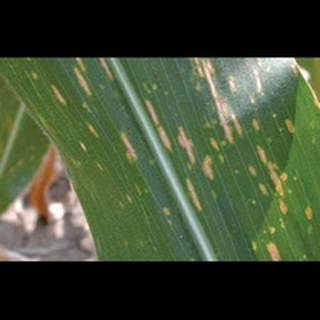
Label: corn_gray_leaf_spot